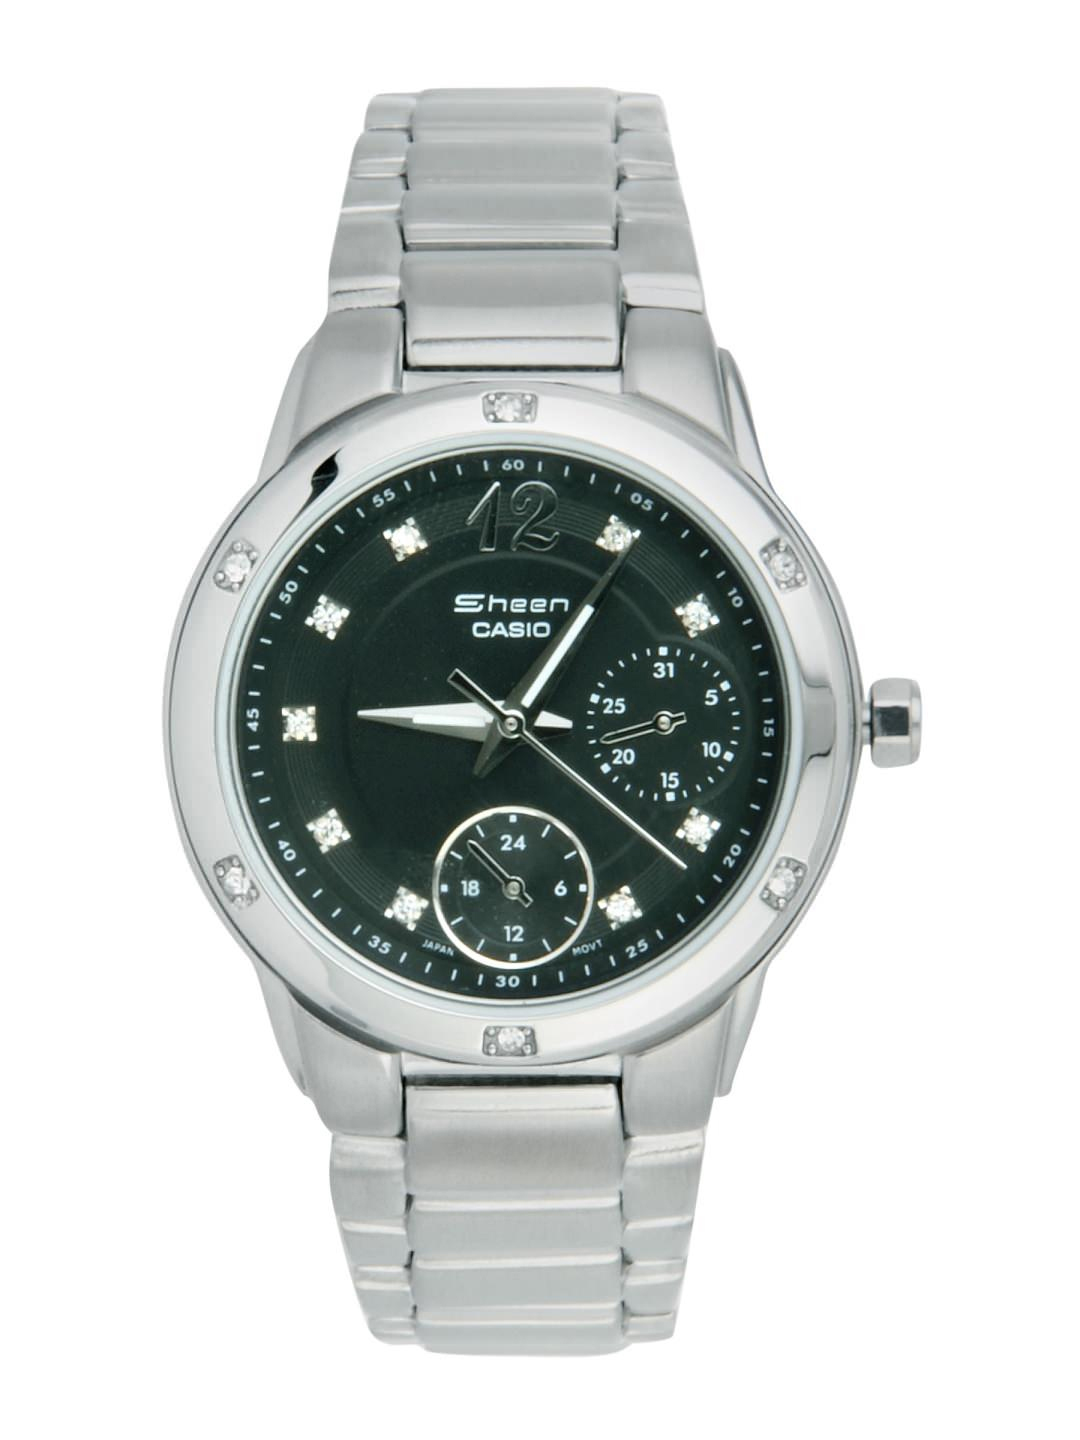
Casio Sheen Women Silver Analogue Watches (SH167) SHN-3017D-1ADR
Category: Accessories / Watches / Watches
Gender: Women
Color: Black
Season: Winter 2016
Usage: Casual